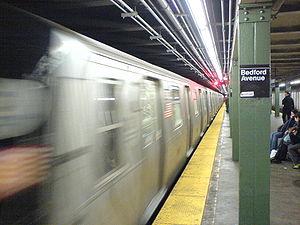
La station de métro Bedford Avenue à la BMT Canarsie Line du métro de New York.